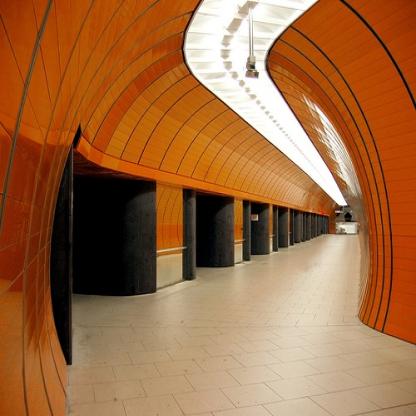
Scene: Indoor